History of Ontario

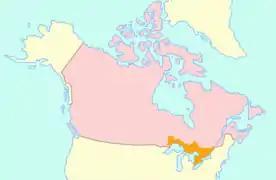
Upper Canada in orange

French explorer Étienne Brûlé surveyed part of the area in 1610–12. The English explorer Henry Hudson sailed into Hudson Bay in 1611 and claimed the area for England, but Samuel de Champlain reached Lake Huron in 1615. French Jesuit missionaries began to establish posts along the Great Lakes, forging alliances in particular with the Huron people. Permanent French settlement was hampered by their hostilities with the Five Nations of the Iroquois (based in New York State), who became allied with the British. By the early 1650s, using both British and Dutch arms, they had succeeded in pushing other related Iroquoian-speaking peoples, the Petun and Neutral Nation, out of or to the fringes of territorial southern Ontario. In 1747 a small number of French settlers established the oldest continually inhabited European community in what became western Ontario; "Petite Côte" was settled on the south bank of the Detroit River across from Fort Detroit and near Huron and Petun villages.